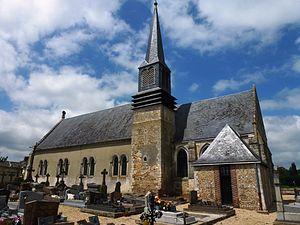
Carsix est une ancienne commune française située dans le département de l'Eure, en région Normandie.